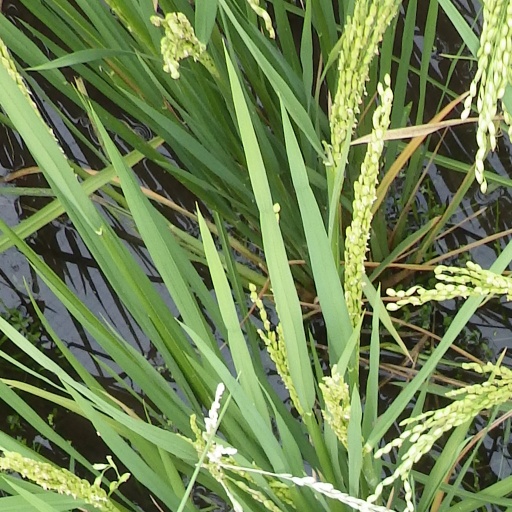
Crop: rice